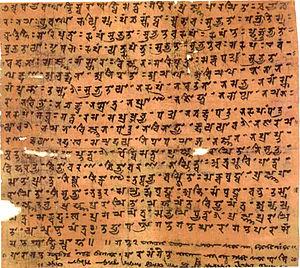
Le Sūtra du Cœur, texte central du bouddhisme mahāyāna, est probablement le texte bouddhique le plus connu et l’un des plus importants ; il est fréquemment récité par des moines et des bouddhistes laïcs.